So Long at the Fair

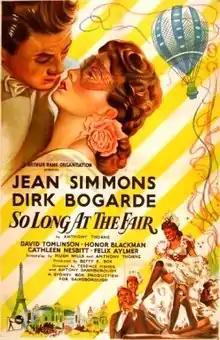
Theatrical release poster

So Long at the Fair (US re-release title The Black Curse) is a 1950 British thriller film directed by Terence Fisher and Antony Darnborough, and starring Jean Simmons and Dirk Bogarde. It was adapted from the 1947 novel of the same name by Anthony Thorne.